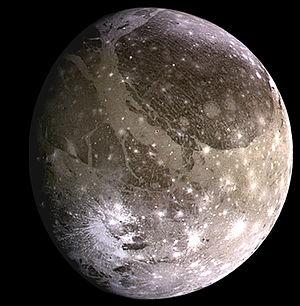
Les satellites galiléens, ou lunes galiléennes ou groupe principal, sont les quatre plus grands des satellites naturels de Jupiter : Io, Europe, Ganymède et Callisto. Ils ont été découverts par Galilée en 1610. Ils se distinguent des quatre satellites internes, orbitant plus près de la planète.
La Guerre de Caliban est un roman de science-fiction de l'écrivain américain James S. A. Corey, publié en 2012 puis traduit en français et publié en 2015. Il s'agit du deuxième roman de la série The Expanse.